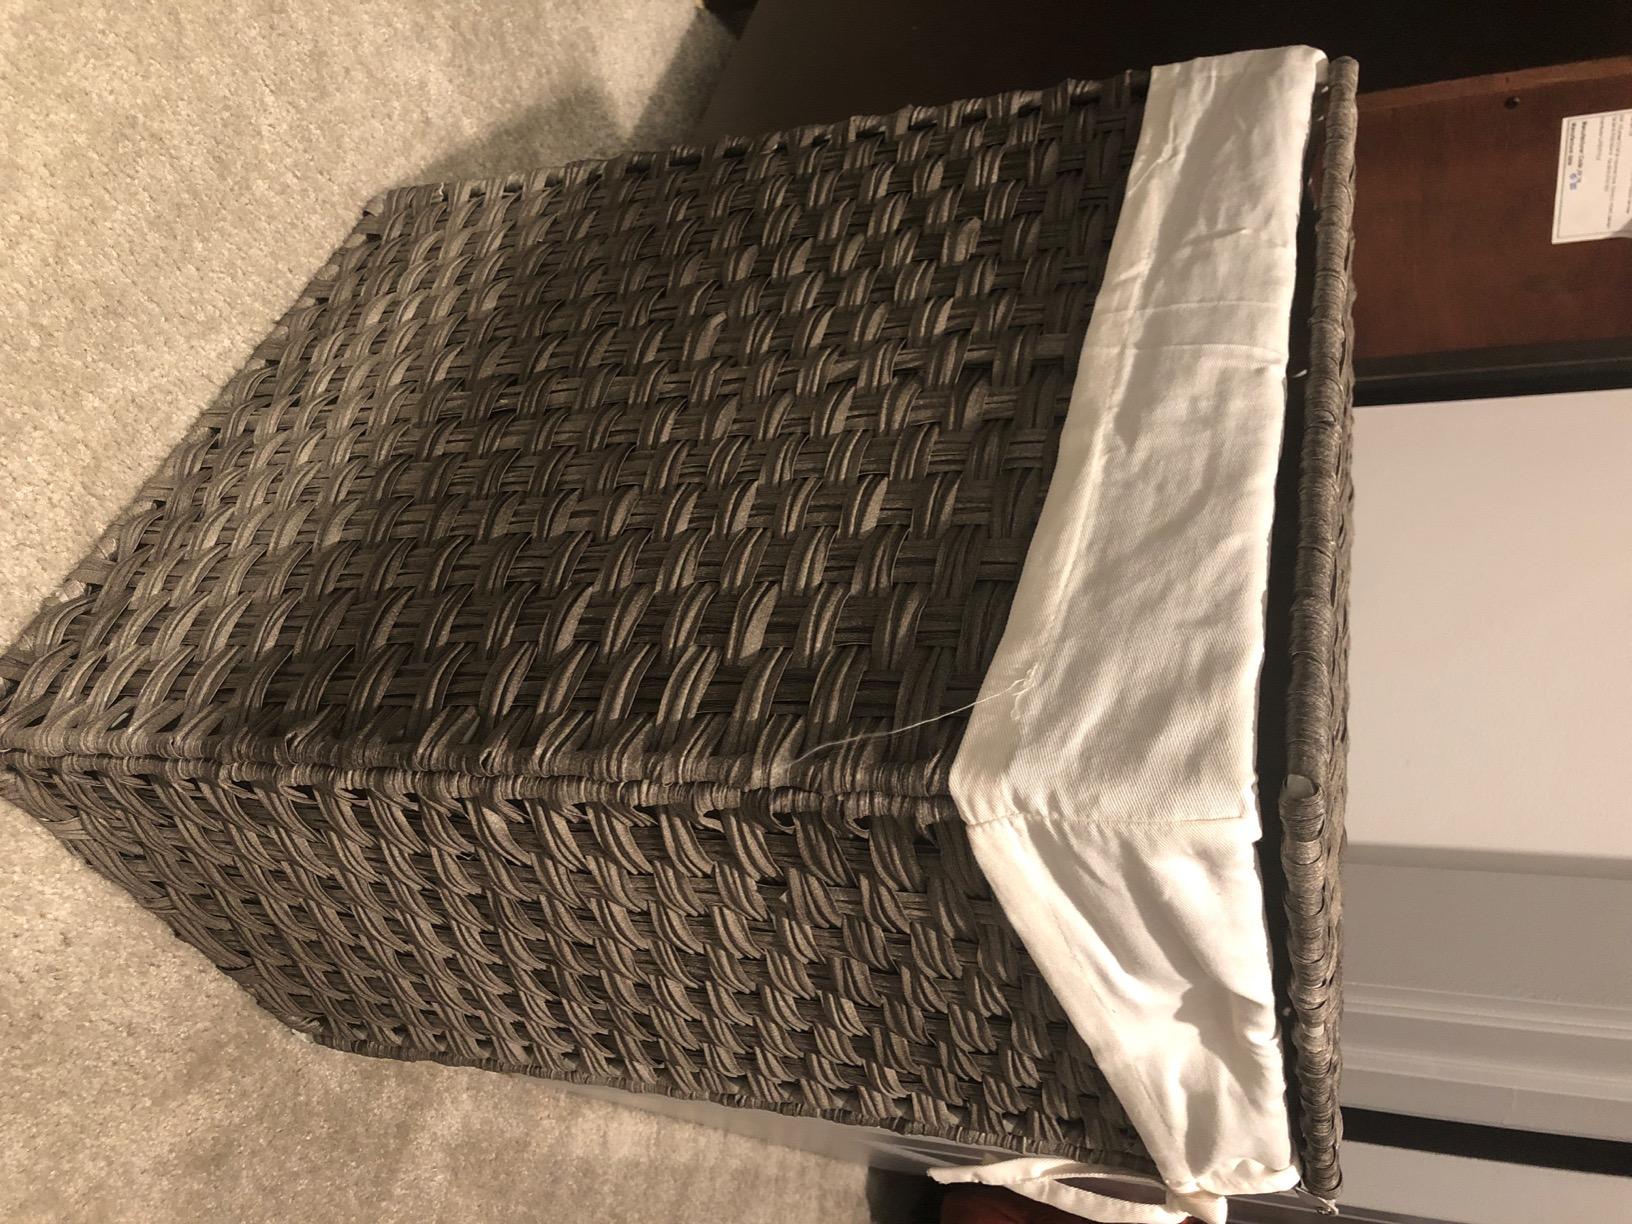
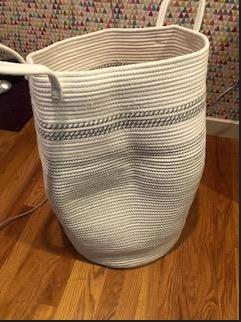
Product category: items_hamper
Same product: no